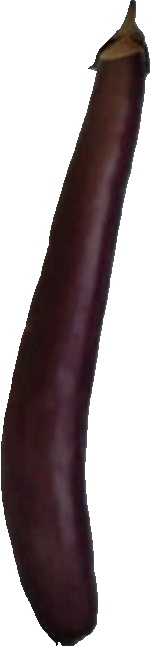
Label: eggplant_long_1